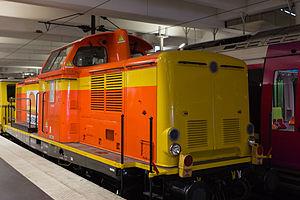
La série DB V 100 est une famille de locomotives diesel de la Deutsche Bundesbahn produites à la fin des années 1950 pour les lignes ferroviaires non électrifiées en remplacement des locomotives à vapeur. Les locomotives de la série V 100 ont été produites en deux versions différentes : V 100.10 et V 100.20.